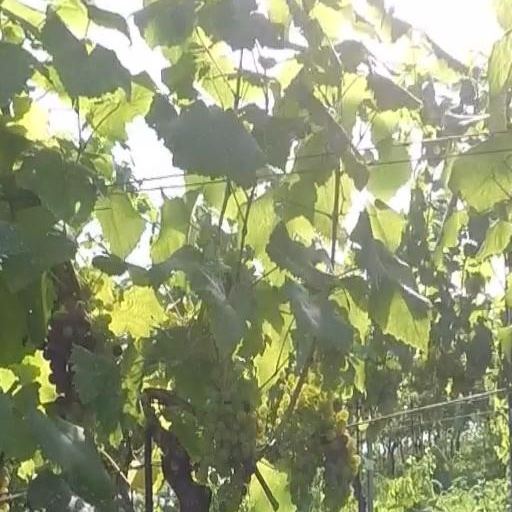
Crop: grape